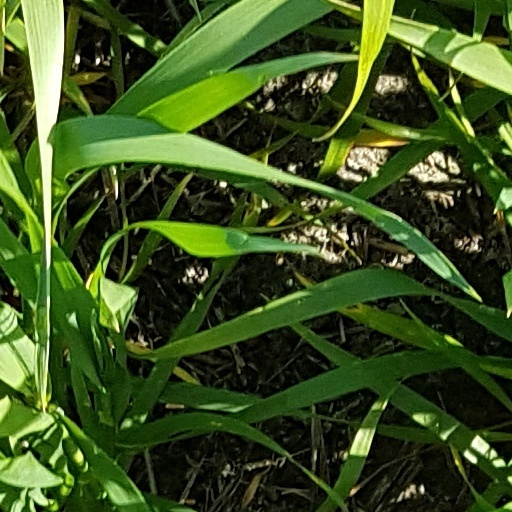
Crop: wheat